Pavia

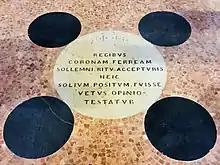
Basilica of San Michele Maggiore, the five stones, already mentioned in the Honorantiae civitatis Papiae (about 1020), above which the throne was placed during coronations

As the kingdom's capital, Pavia in the late seventh century also became one of the central locations of the Lombards' efforts to mint their own coinage. The bust of the Lombard king would have been etched on the coins as a symbolic gesture so that those who used the coins, mostly Lombard nobles, would understand that king had the ultimate power and control of wealth in the Kingdom of Pavia. The role of the capital implies the residence of the royal court, the presence of the central administrative structure of the kingdom, and the city's pre-eminence over the other urban centres in the military organization of the seasonal wars. The city of Pavia played a key role in the war between the Lombard Kingdom of Pavia and the Franks led by Charlemagne. In 773, Charlemagne king of the Franks declared war and invaded across the Alps into northern Italy defeating the Lombard army commanded by king Desiderius (r. 757–774). Between the autumn of 773 and June of 774 Charlemagne laid siege to Pavia first and then Verona, capturing the seat of Lombard power and quickly crushing any resistance from the northern Lombard fortified cities. Pavia had been the official capital of the Lombards since the 620s, but it was also the place upon where the Lombard Kingdom in Italy ended. Upon entering Pavia in triumph, Charlemagne crowned himself king of the lands of the former Kingdom of Pavia. The Lombard kingdom and its northern territories from then onwards were a sub-kingdom of the Frankish Empire, while the Lombard southern duchy of Benevento persisted for several centuries longer with relative independence and autonomy.